Kalmyks

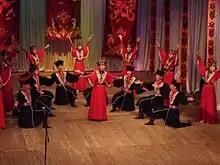
Kalmyks

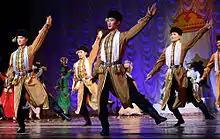
Kalmyk dancers

The contemporary Kalmyks are a branch of the Mongolian Oirats, whose ancient grazing-lands spanned present-day parts of Kazakhstan, Russia, Mongolia and China. After the fall of the Mongol-led Yuan dynasty of China in 1368, the Oirats emerged as a formidable foe against the Khalkha Mongols, the Han-led Ming dynasty and the Manchu-led Qing dynasty. For 400 years, the Oirats conducted a military struggle for domination and control over both Inner Mongolia and Outer Mongolia. The struggle ended in 1757 with the defeat of the Oirats of the Dzungar Khanate against the Qing Empire, in the Dzungar–Qing Wars; they were the last of the Mongol groups to resist vassalage to Qing.